Chaghri Beg

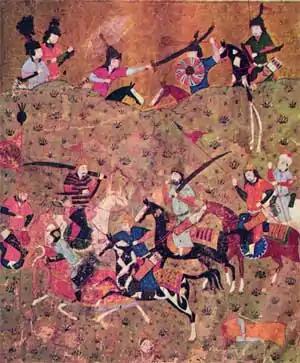
Battle of Dandanaqan

Unlike later Ottoman practice, in earlier Turkic tradition, brothers usually participated in government affairs.(Bumin – İstemi in the 6th century, Bilge Khan – Kultegin in the 8th century are notable examples.) Tughril and Chaghri as well as some other members of the family participated in the foundation of the empire. Although Tughril gained the title "sultan", it was Chaghri’s sons who continued it afterwards.